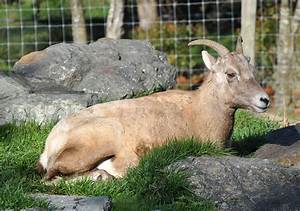
Label: sheep